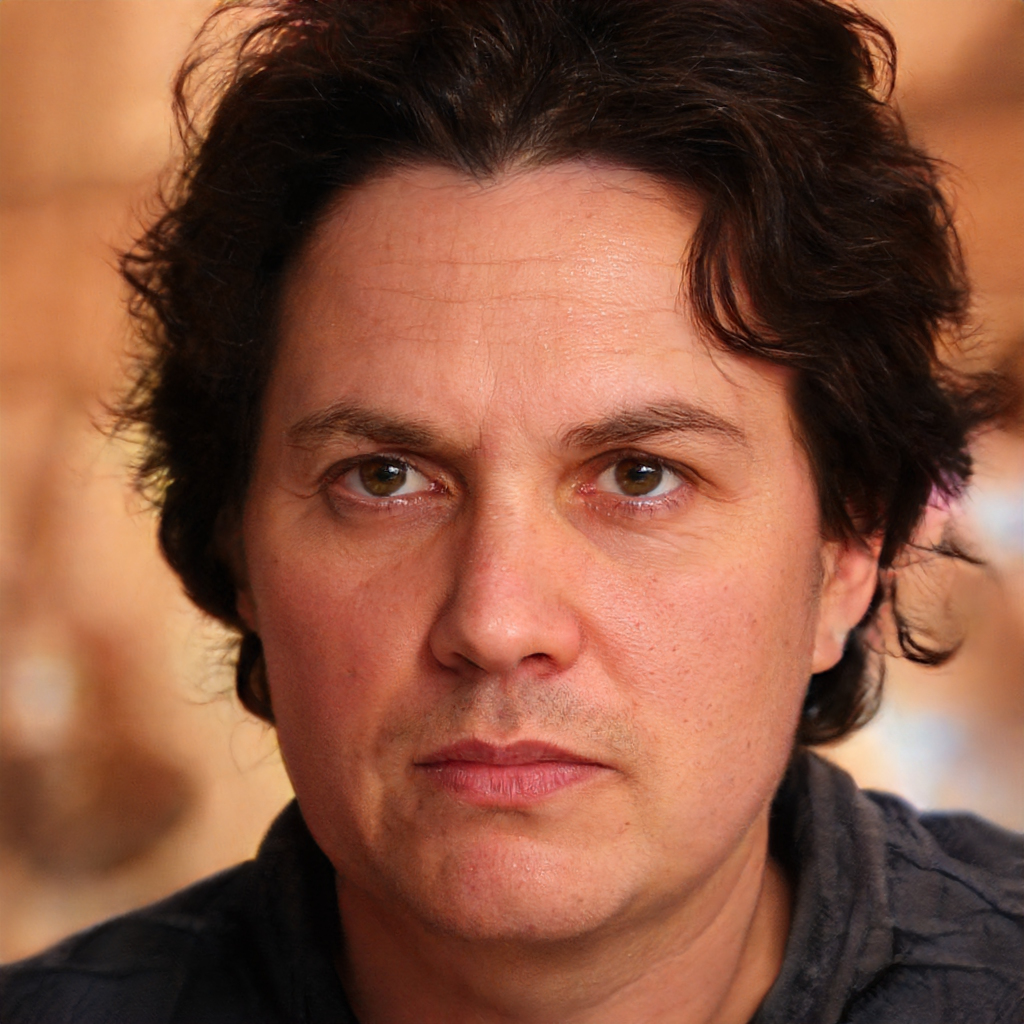
Gender: Male